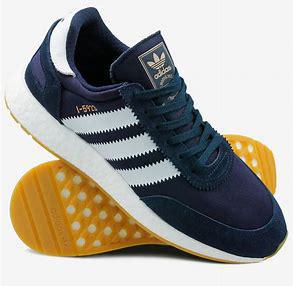
Brand: Adidas
Model: I 5923